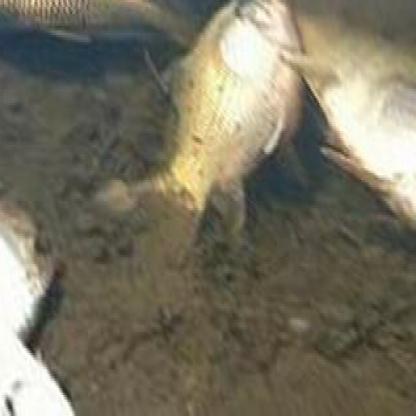
Label: trash